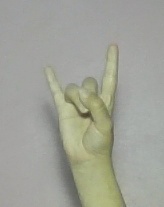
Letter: la